Prabhat Ranjan Sarkar

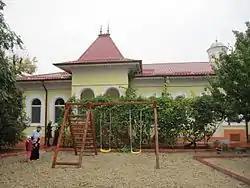
"Ananda Marga" in Bucharest, Romania

In 1982, Sarkar extended his writings on the subject of human society with the introduction of his new theory of Neohumanism. If humanism tends to contemplate only humans in a human-centric view, Neohumanism, according to Sarkar's theory, is instead the elevation of humanism to universalism. Sarkar said "When the underlying spirit of humanism is extended to everything, animate and inanimate, in this universe – I have designated this as "Neohumanism". This Neohumanism will elevate humanism to universalism, the cult of love for all created beings of this universe." Neohumanism is said to prefer existential value over utility value for all living beings.